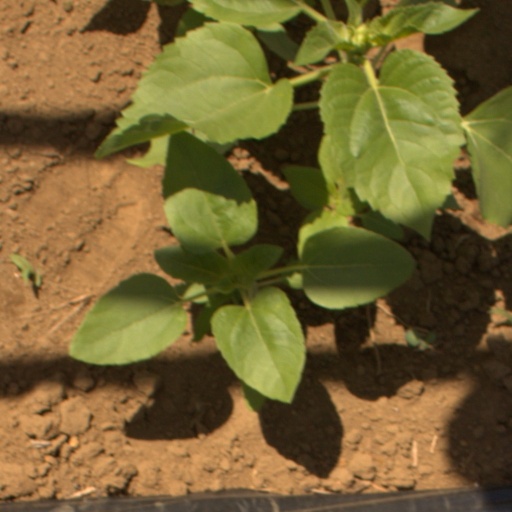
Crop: Jerusalem artichoke